Piedmont University

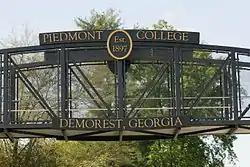
The pedestrian footbridge at Piedmont College connects to pieces of campus which are separated by Historic U.S. 441 Highway.

There are also a few general purpose buildings. Lane Hall, which faces the quad, is the remodeled old gym, which houses the Student Success Center. There is also the President's House, the Admissions building and the pedestrian bridge which crosses Historic U.S. 441. The bridge was assembled off-site and lowered into place by crane, and was modeled after the Vanderbilt University 21st Avenue Pedestrian Bridge. The installation of the bridge was a joint project of the Georgia Department of Transportation, Piedmont College and the city of Demorest.